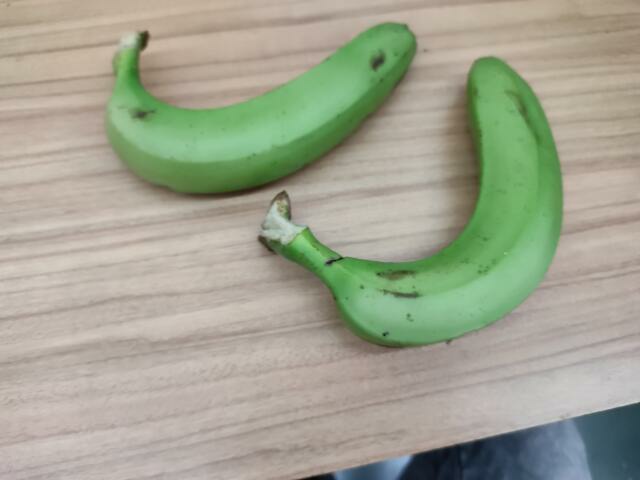
Label: Raw_Banana